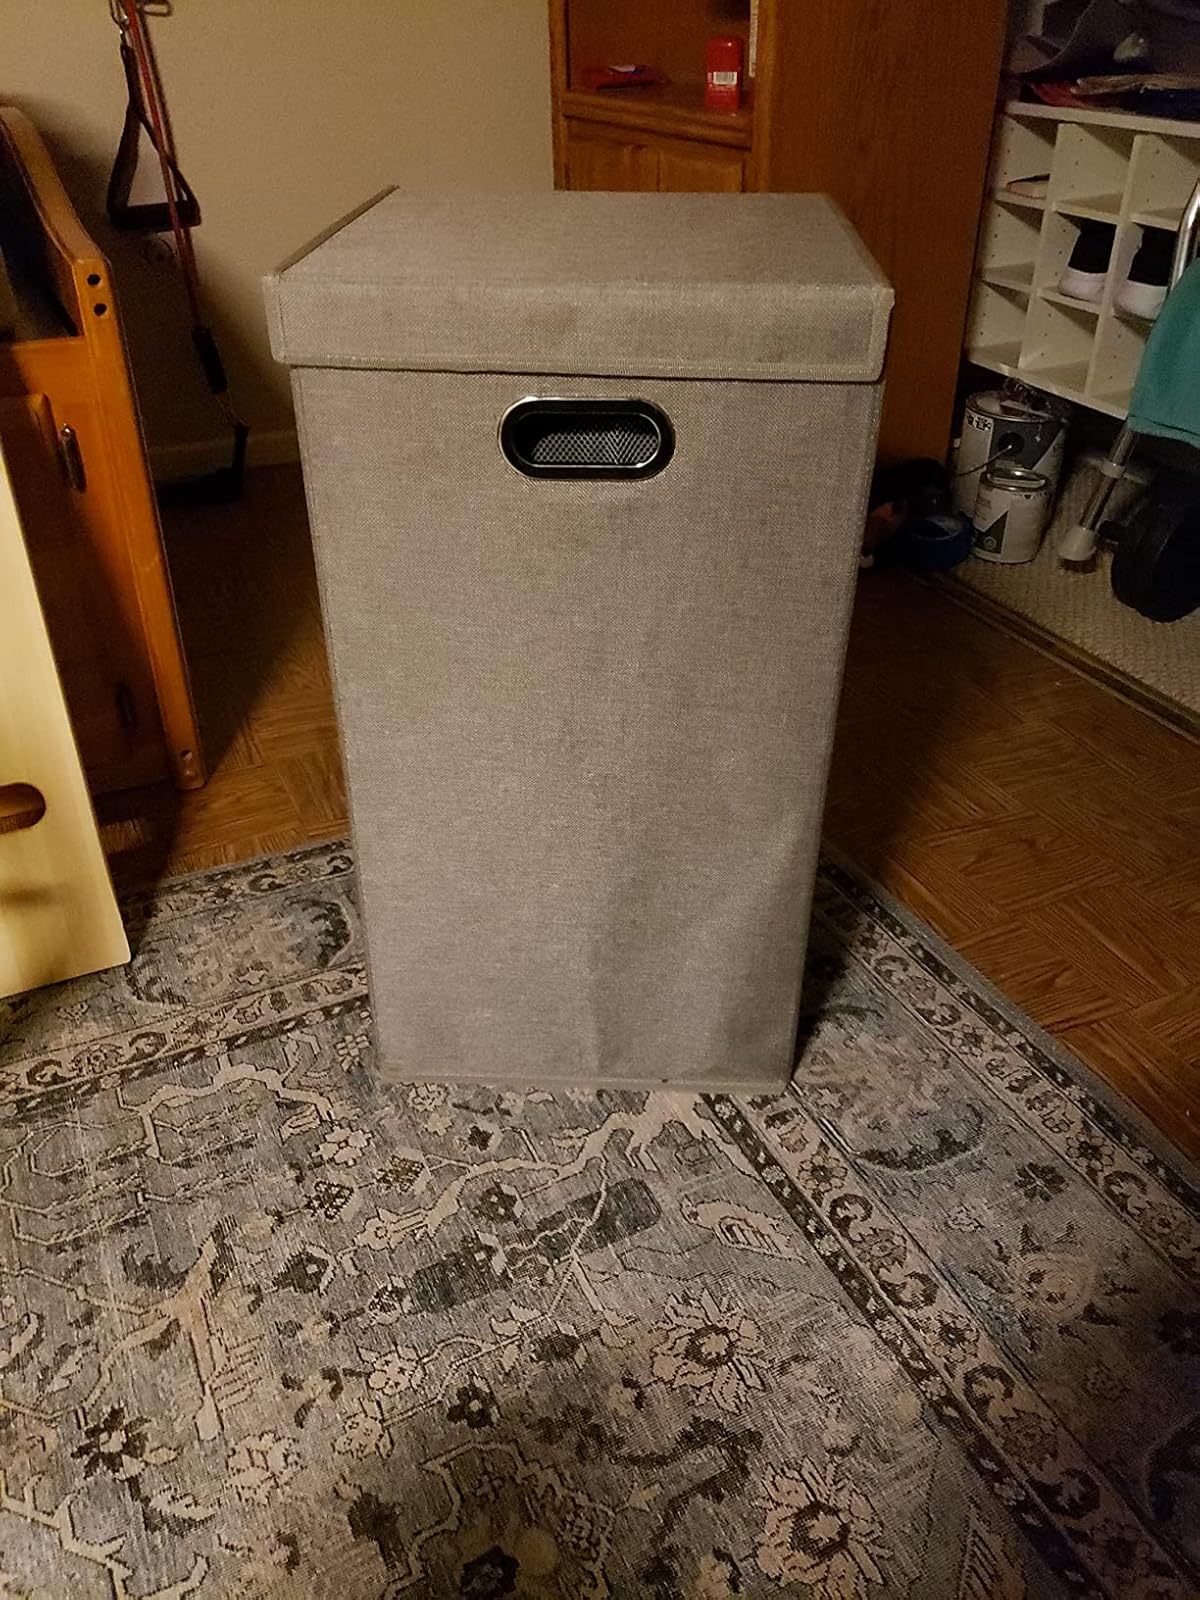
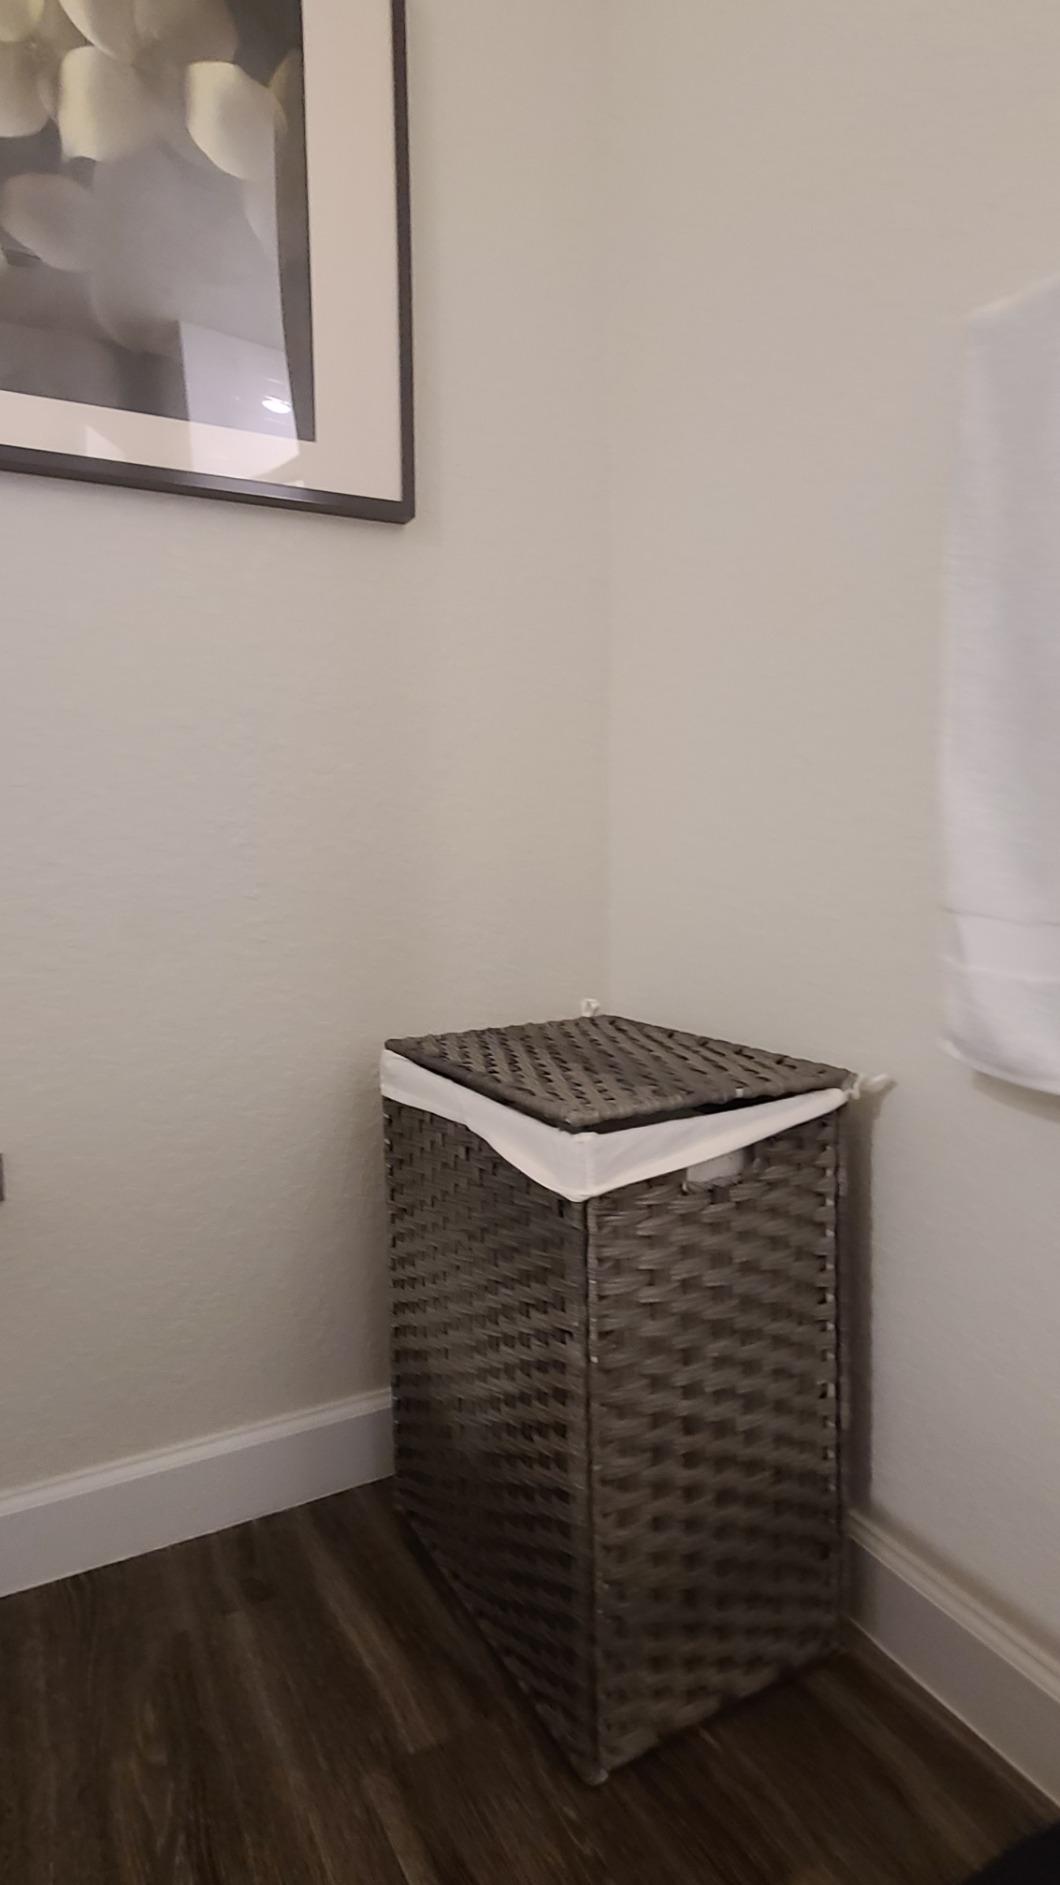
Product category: items_hamper
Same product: no